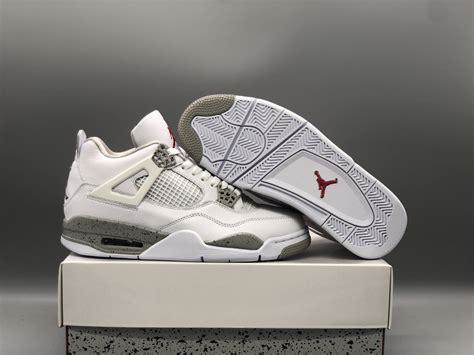
Brand: Jordan
Model: 4 Retro